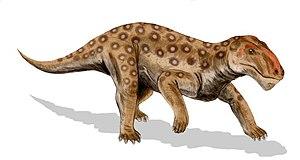
Lycaenops est un genre éteint de gorgonopsiens, c'est-à-dire un thérapside qui vécut voici 260 millions d'années, durant la seconde partie du Permien, dans le désert sibérien.